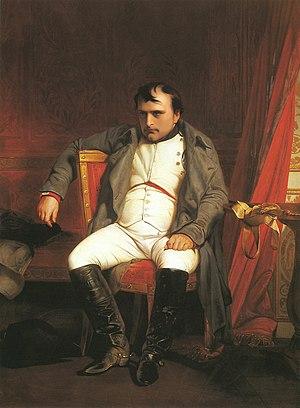
Paul Delaroche, Napoléon à Fontainebleau, 1840 Paris Musée de l'armée
L'iconographie de Napoléon Iᵉʳ se réfère à l'ensemble des représentations peintes, gravées, et sculptées du général et Premier Consul Napoléon Bonaparte, devenu empereur sous le nom de Napoléon Iᵉʳ. Réalisées de son vivant à des fins de propagande, elles furent après sa mort destinées à évoquer la légende napoléonienne.